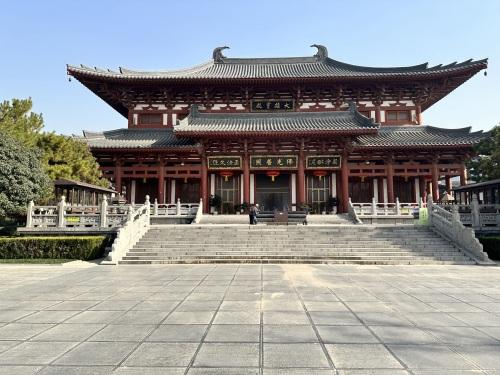
地标名称：清凉寺
所在城市：西安市·长安区